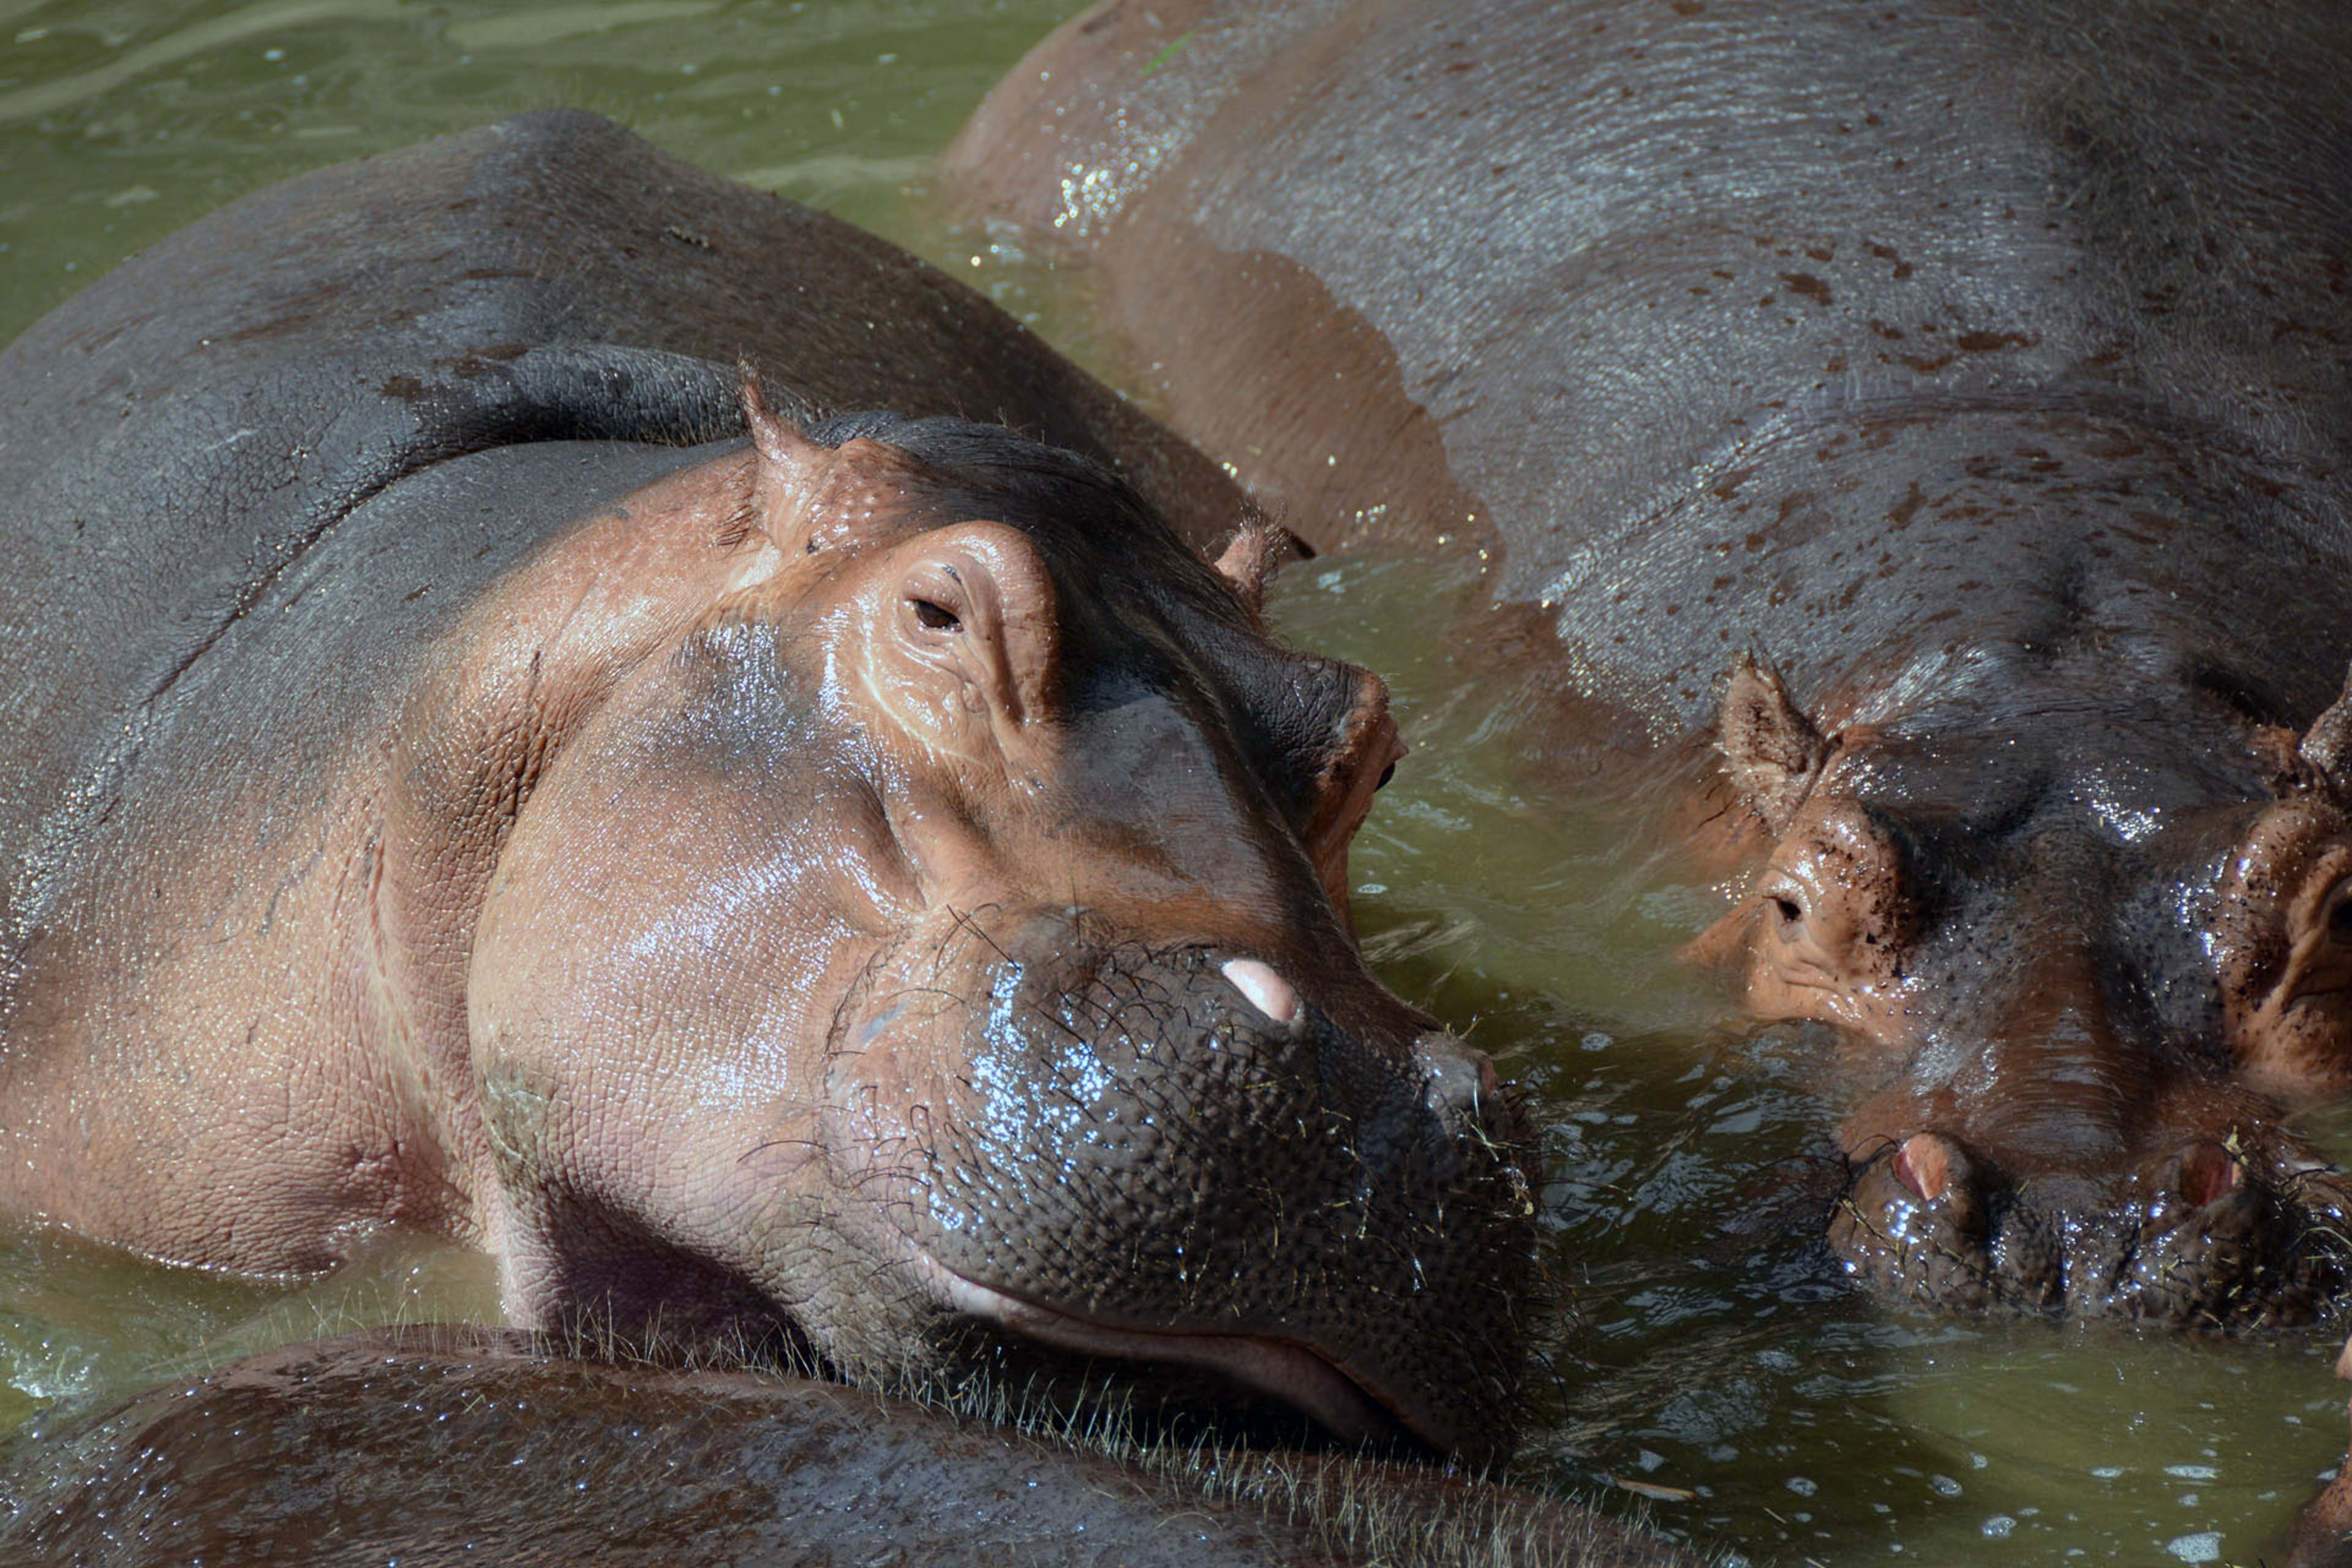
water, animal, wildlife, zoo, mammal, fauna, vertebrate, large, massive, animal world, hippopotamus, hippo, fuerteventura, canary islands, lazing around